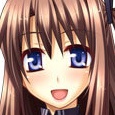
Portrait style: Anime Portrait